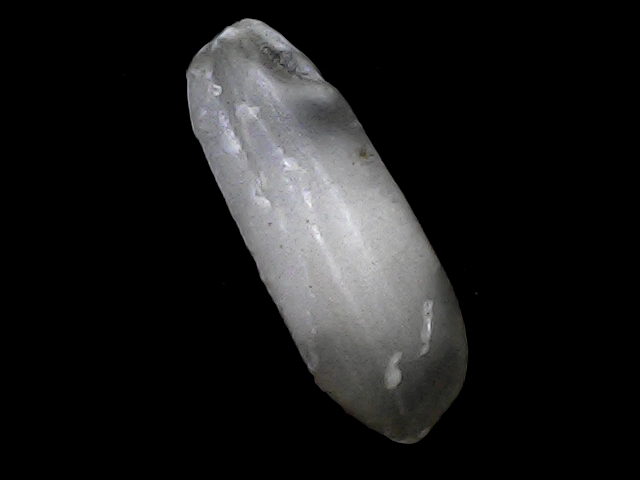
Rice variety: BRRI74